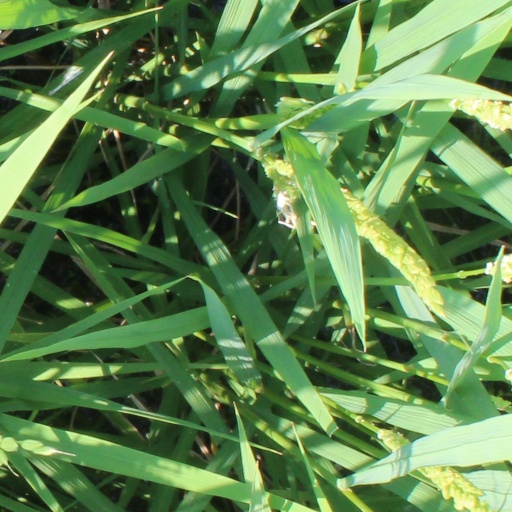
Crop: rice